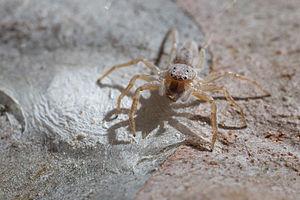
Arasia mollicoma est une espèce d'araignées aranéomorphes de la famille des Salticidae.
Arasia est un genre d'araignées aranéomorphes de la famille des Salticidae.